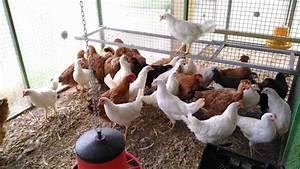
chicken